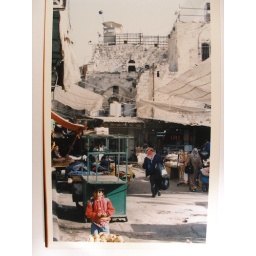
An IDF guard tower above the market in Hebron, picture taken in 1999